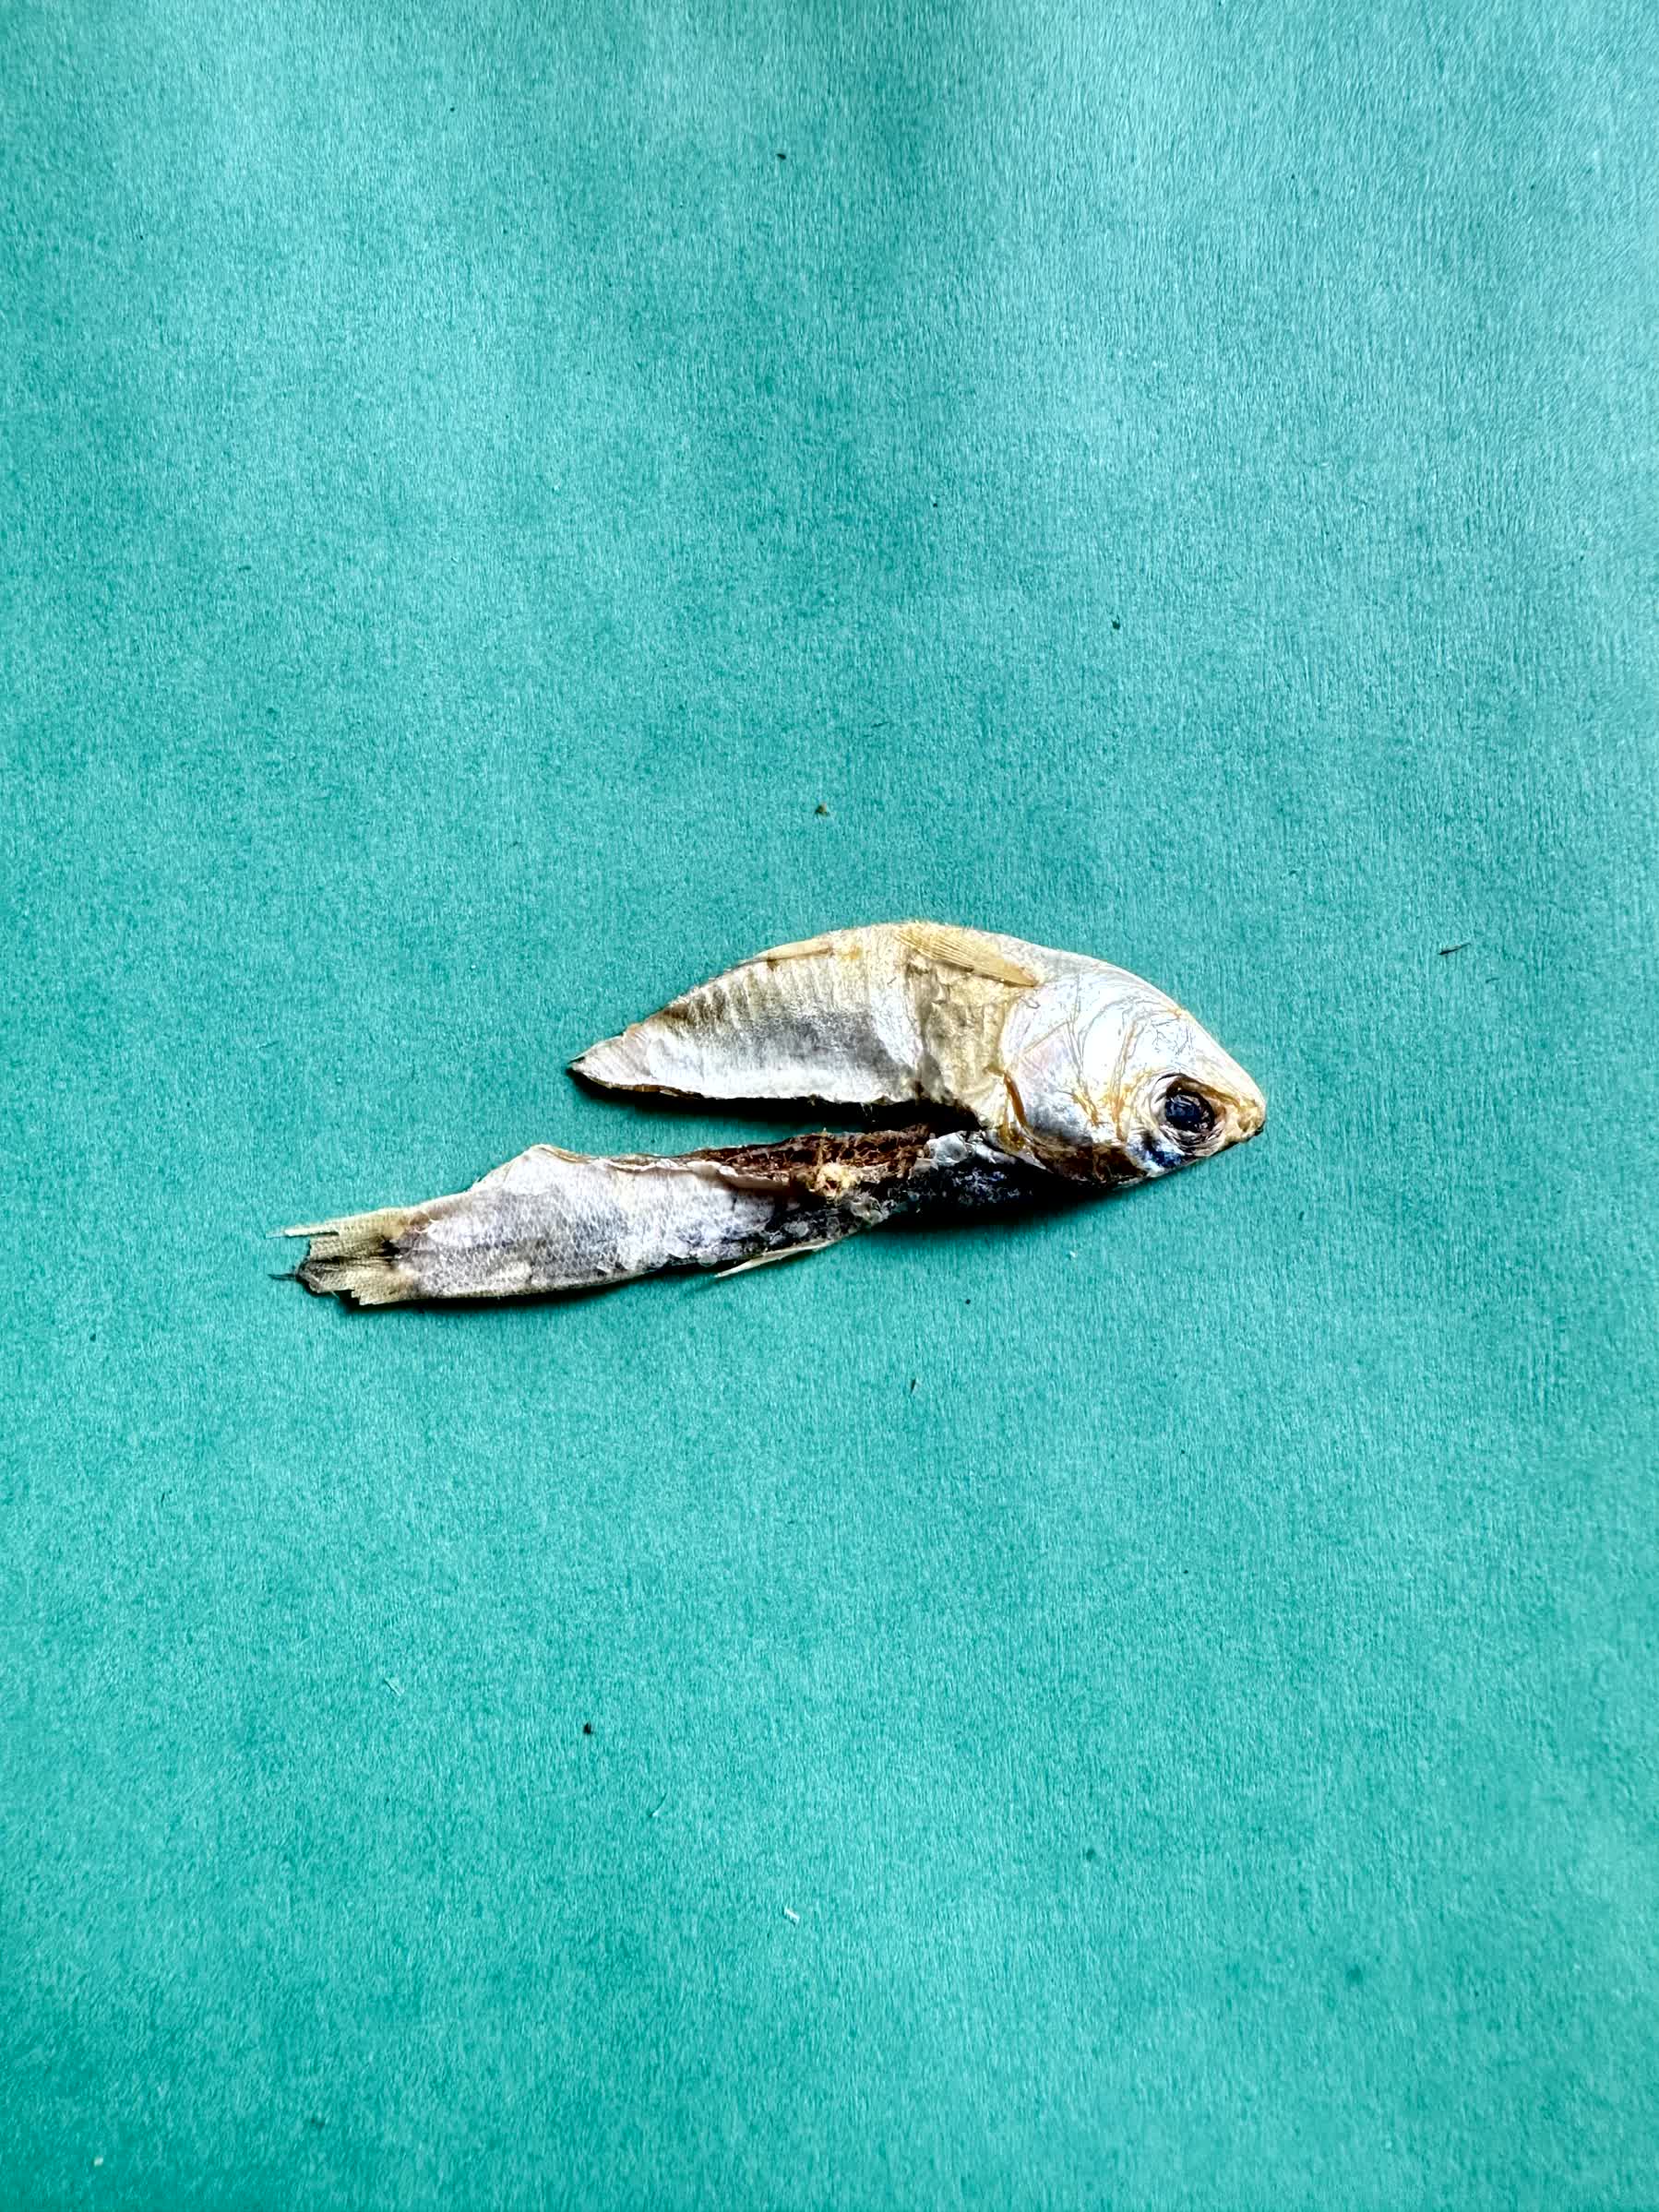
Species: Chapila